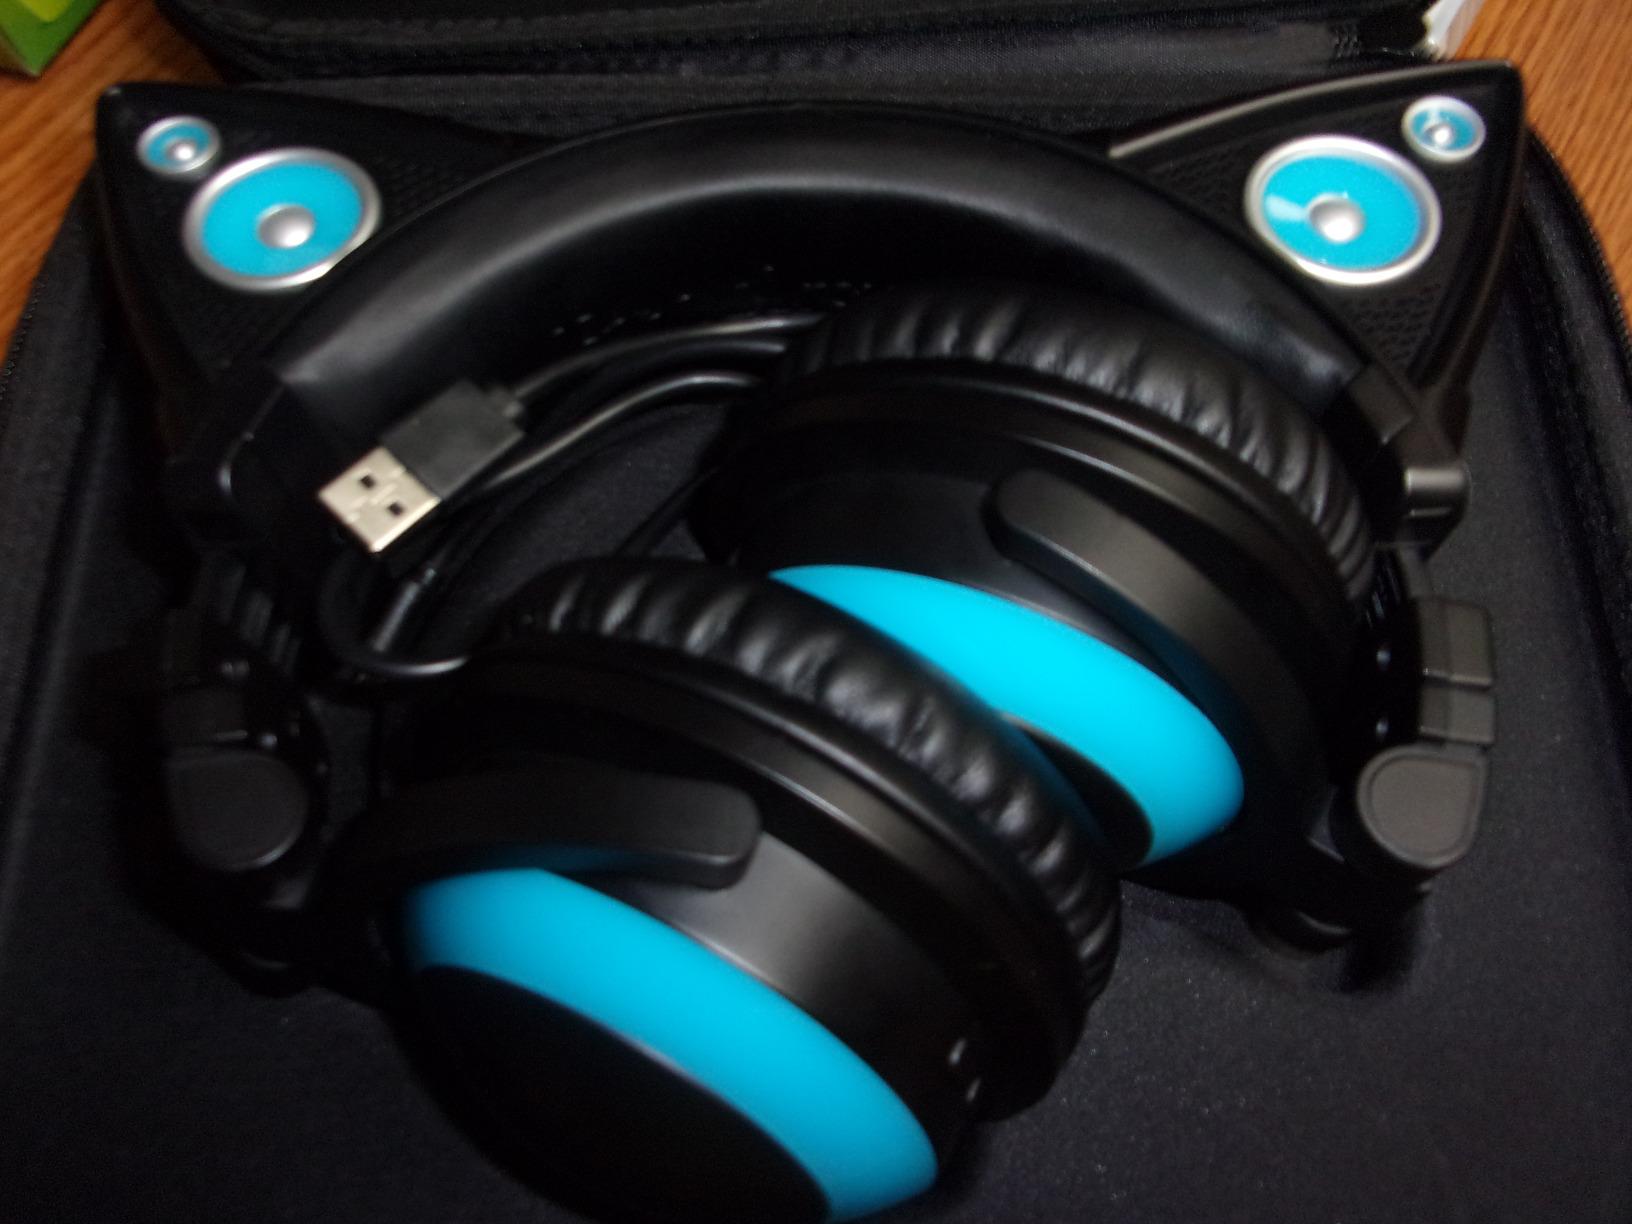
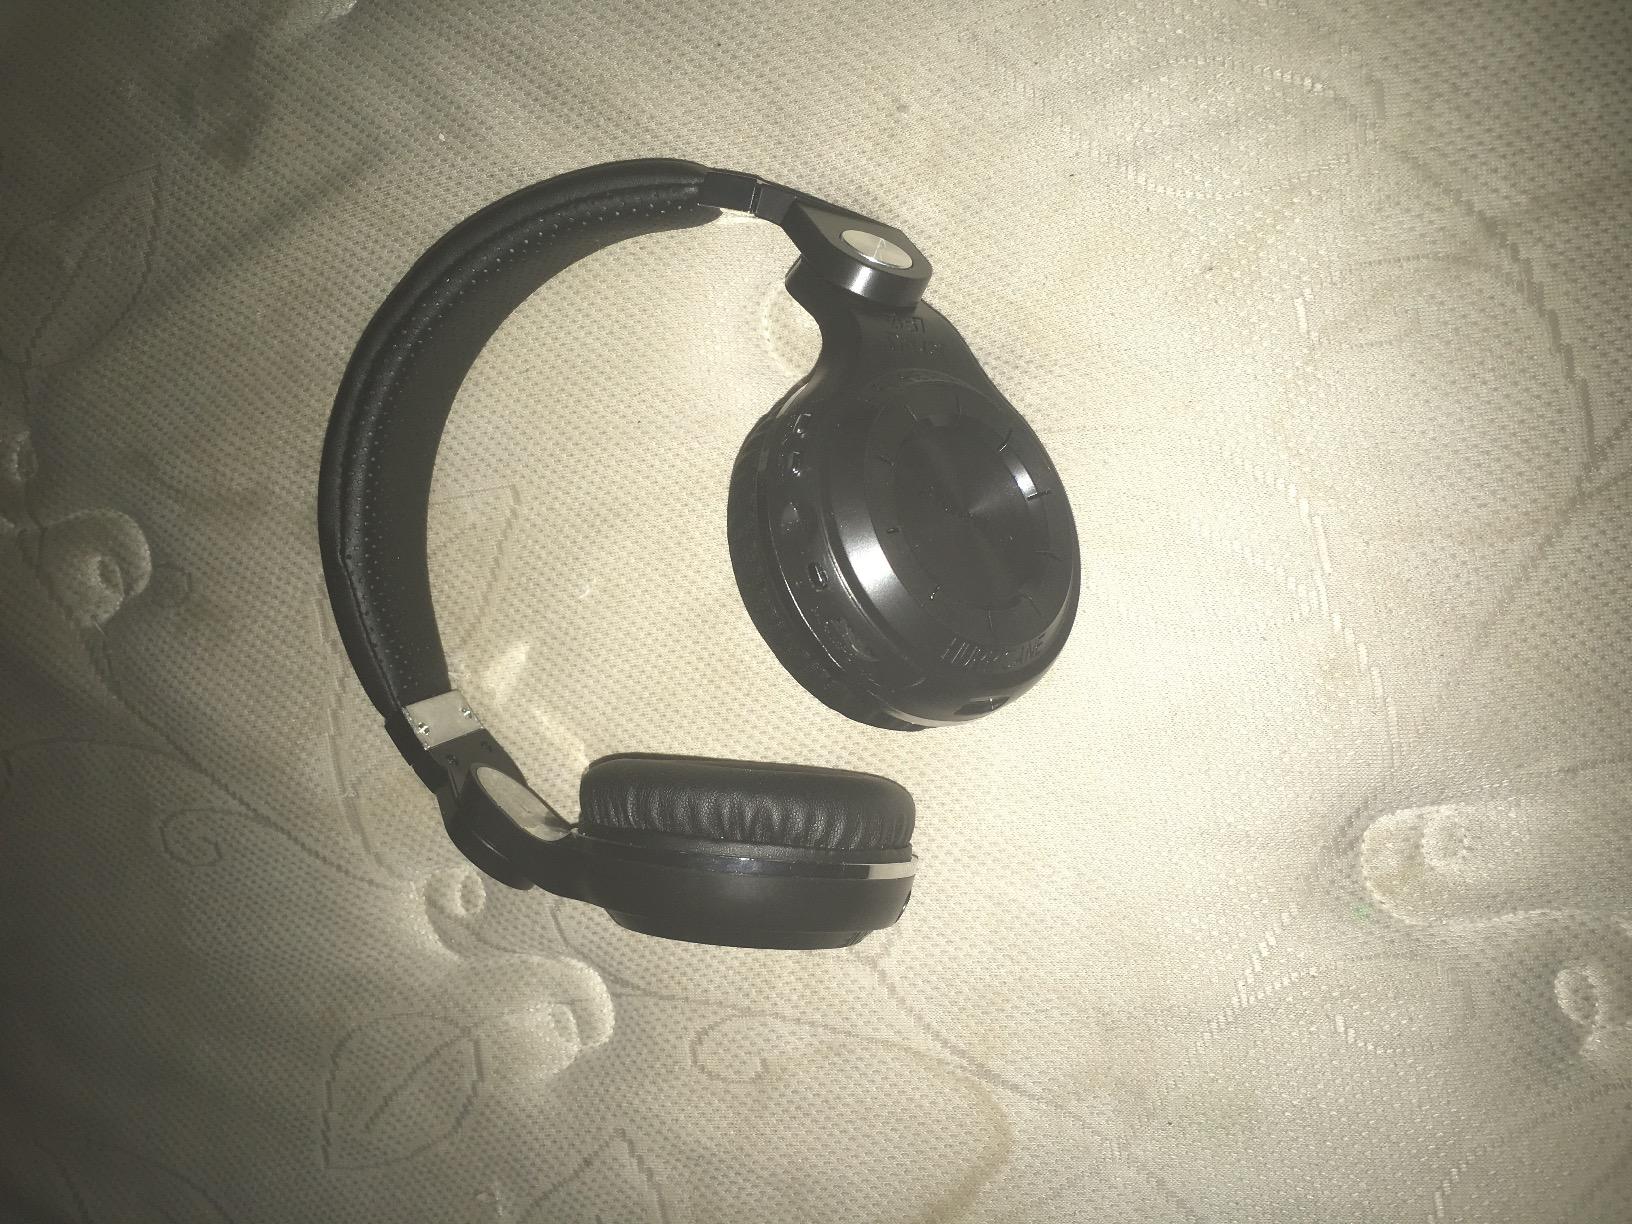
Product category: headphones
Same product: no